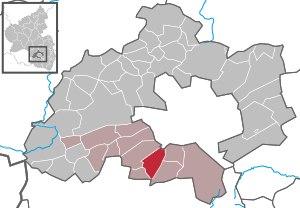
Krickenbach est une municipalité de la Verbandsgemeinde Kaiserslautern-Süd, dans l'arrondissement de Kaiserslautern, en Rhénanie-Palatinat, dans l'ouest de l'Allemagne.